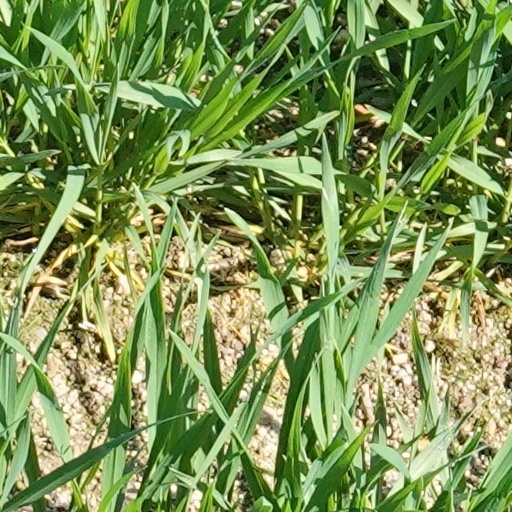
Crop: wheat